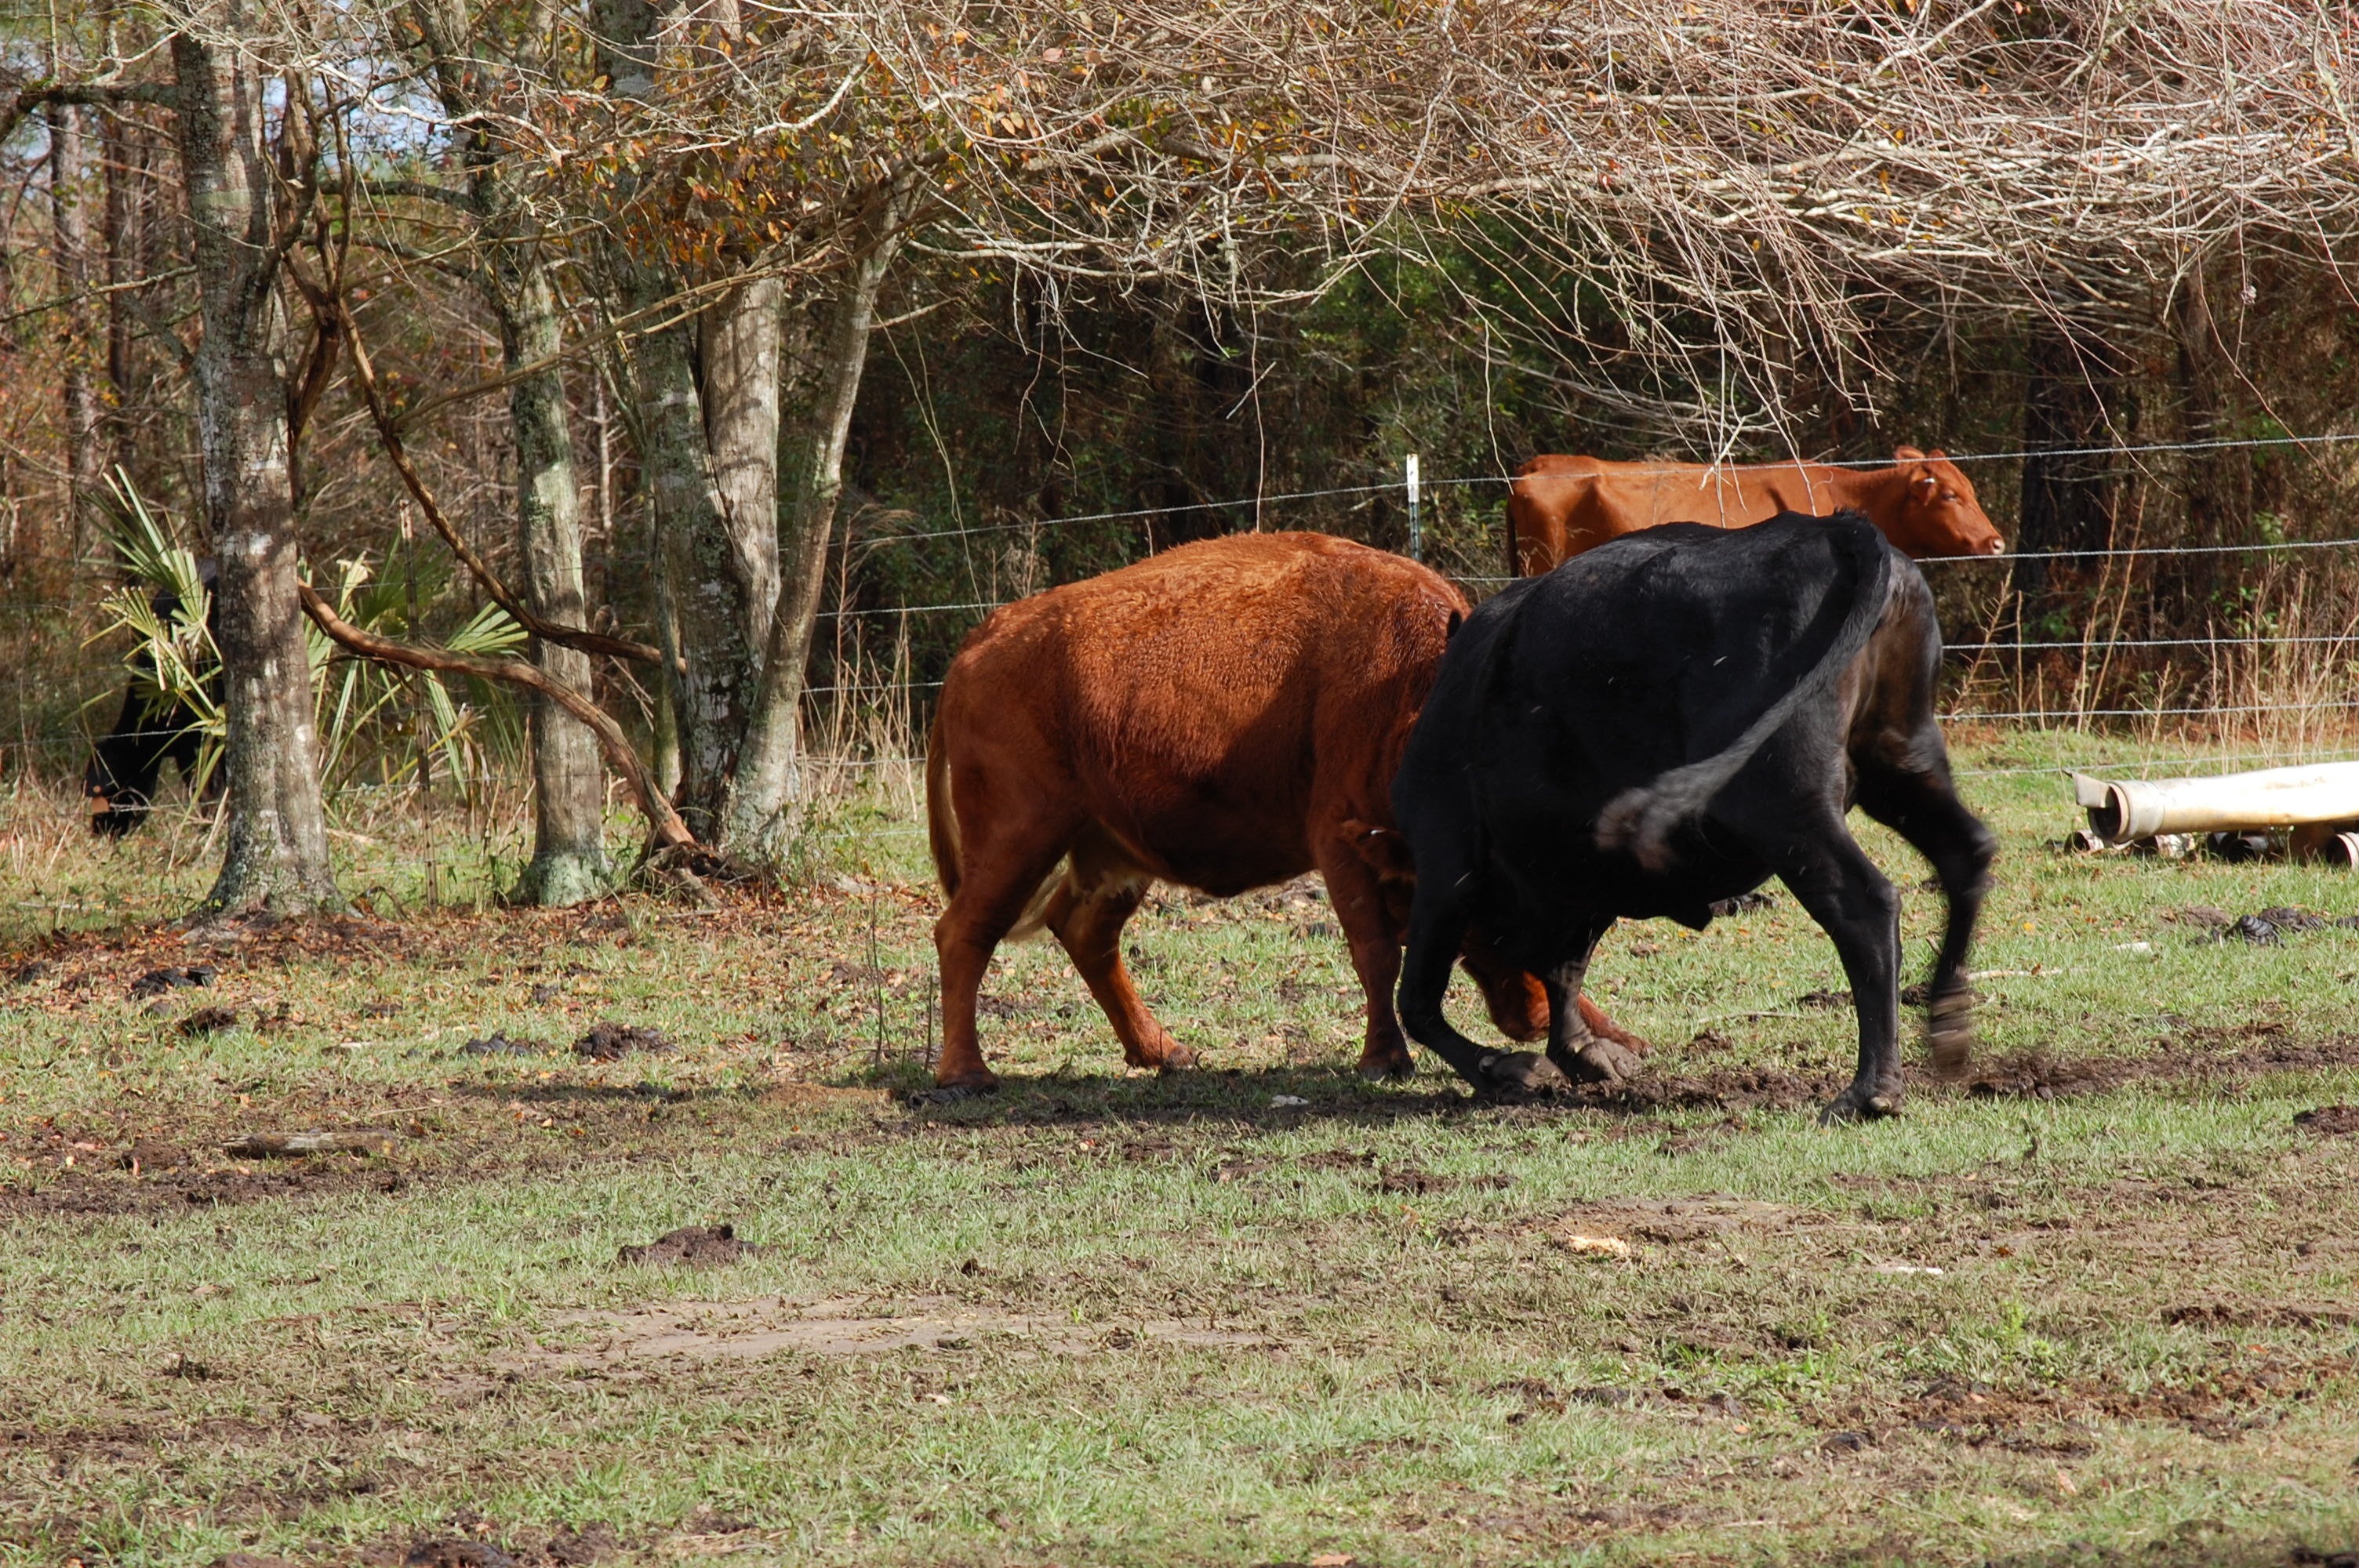
grass, field, farm, meadow, animal, wildlife, cow, herd, pasture, grazing, mammal, bovine, fauna, fight, bull, dairy, rural area, cattle like mammal